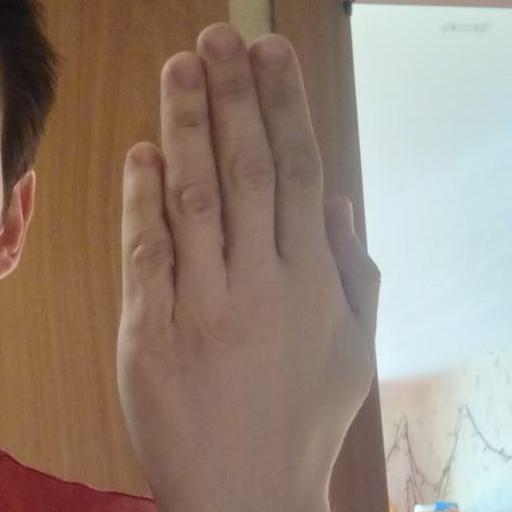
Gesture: stop_inverted